Jastrzębie-Zdrój

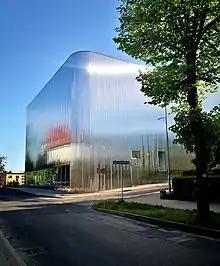
Jastrzębie Philharmonic

Jastrzębie-Zdrój is a powiat (county) divided into 15 districts and 6 sołectwos that have its own administrative body. Most of the districts are suburban, some are densely built with many blocks of flats generating huge housing estates, and the rest are of civic nature.